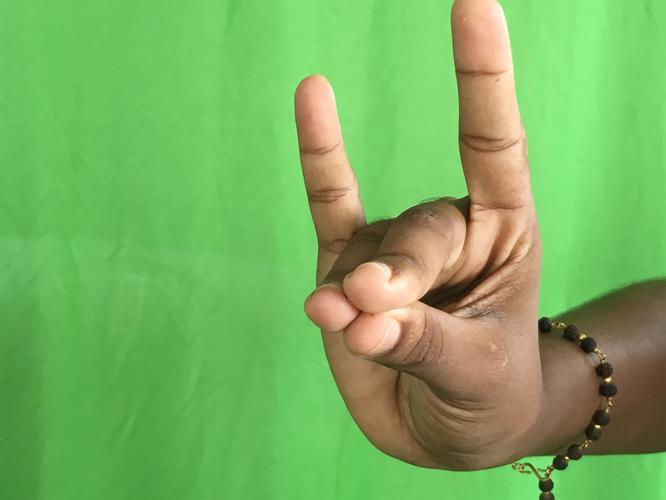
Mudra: Simhamukham
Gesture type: single_hand